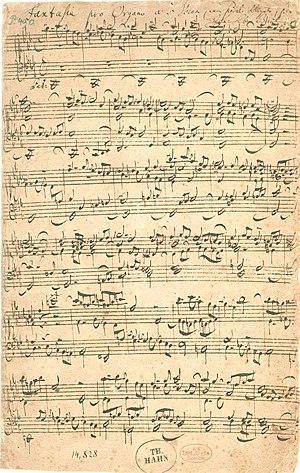
Fantaisie et fugue en ut mineur, BWV 562 (ms. Berlin, P. 140). Page 1.
La Fantaisie et fugue en do mineur, BWV 562 est une pièce relativement courte écrite pour l'orgue par Jean-Sébastien Bach. Bach a commencé la composition pendant son séjour à Weimar, et une fugue inachevée, probablement de Bach, a été ajoutée plus tardivement. La pièce présente une harmonie lourdement chargée d'appoggiatures.